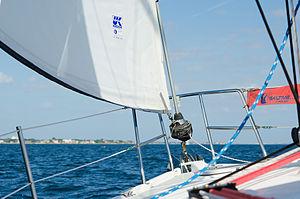
enrouleur de genoa
Sur un voilier, un enrouleur ou emmagasineur est un dispositif permettant d'enrouler une voile, soit pour en réduire la surface afin de l'adapter à la force du vent, soit pour la ranger complètement enroulée.